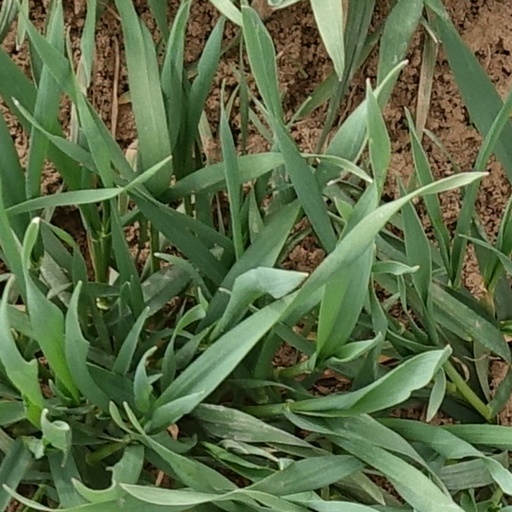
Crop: wheat